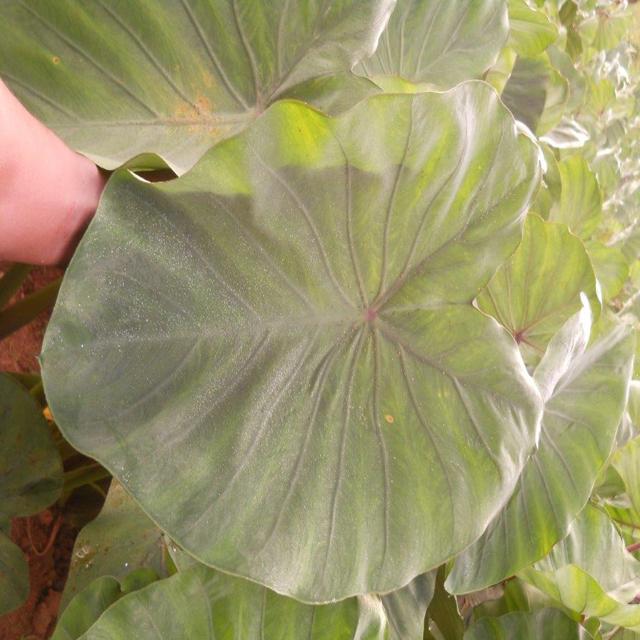
Label: Healthy